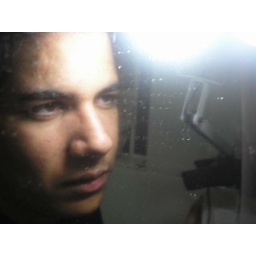
dirty in the mirror